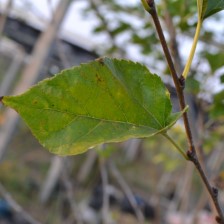
Variety: Kamphaengsaeng42